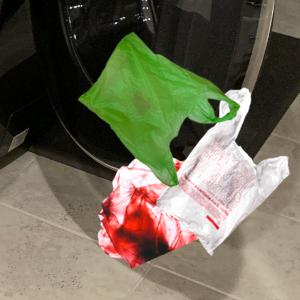
Label: plasticbags